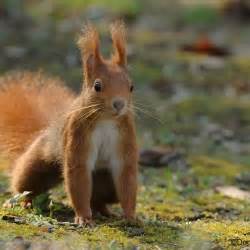
Label: squirrel